J. Peter Grace

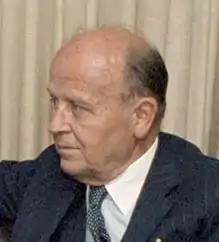
Grace in 1982

Joseph Peter Grace Jr. (May 25, 1913 – April 19, 1995) was an American industrialist who was president of the diversified chemical company, W. R. Grace & Co., for 48 years, making him the longest serving CEO of a public company.